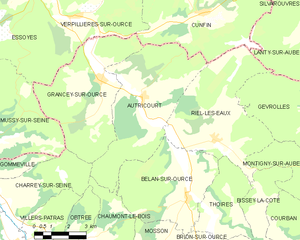
Autricourt est une commune française située dans le canton de Châtillon-sur-Seine du département de la Côte-d'Or en région Bourgogne-Franche-Comté.